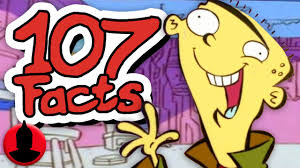
Portrait style: Cartoon Portrait